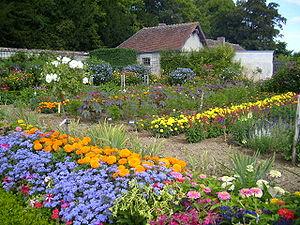
Le château de Bouges est un château français situé dans la commune de Bouges-le-Château dans le département de l'Indre et la région Centre-Val de Loire.